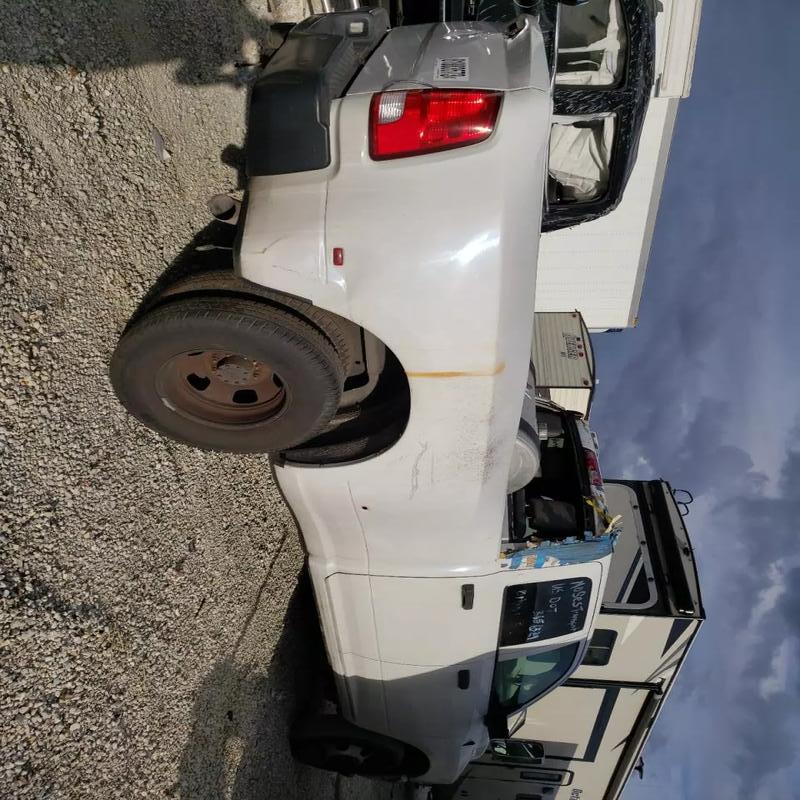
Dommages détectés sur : aile arrière droite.
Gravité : mineur